Enrique Nieto (architect)

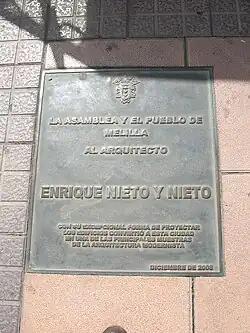
Plaque marking the dedication of the statue of Enrique Nieto in Melilla

Nieto designed the main synagogue, Or Zaruah (or Holy Light) synagogue in 1924, the Central Mosque, and several buildings for the Catholic Church in Melilla.